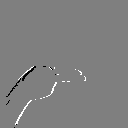
ASL letter: h